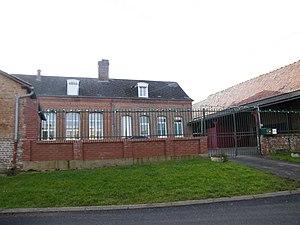
Vismes, Somme, Fr, école.
Vismes est une commune française située dans le département de la Somme, en région Hauts-de-France. Vismes est appelée localement « Vismes-au-Val » ou « Vismes au mont ».